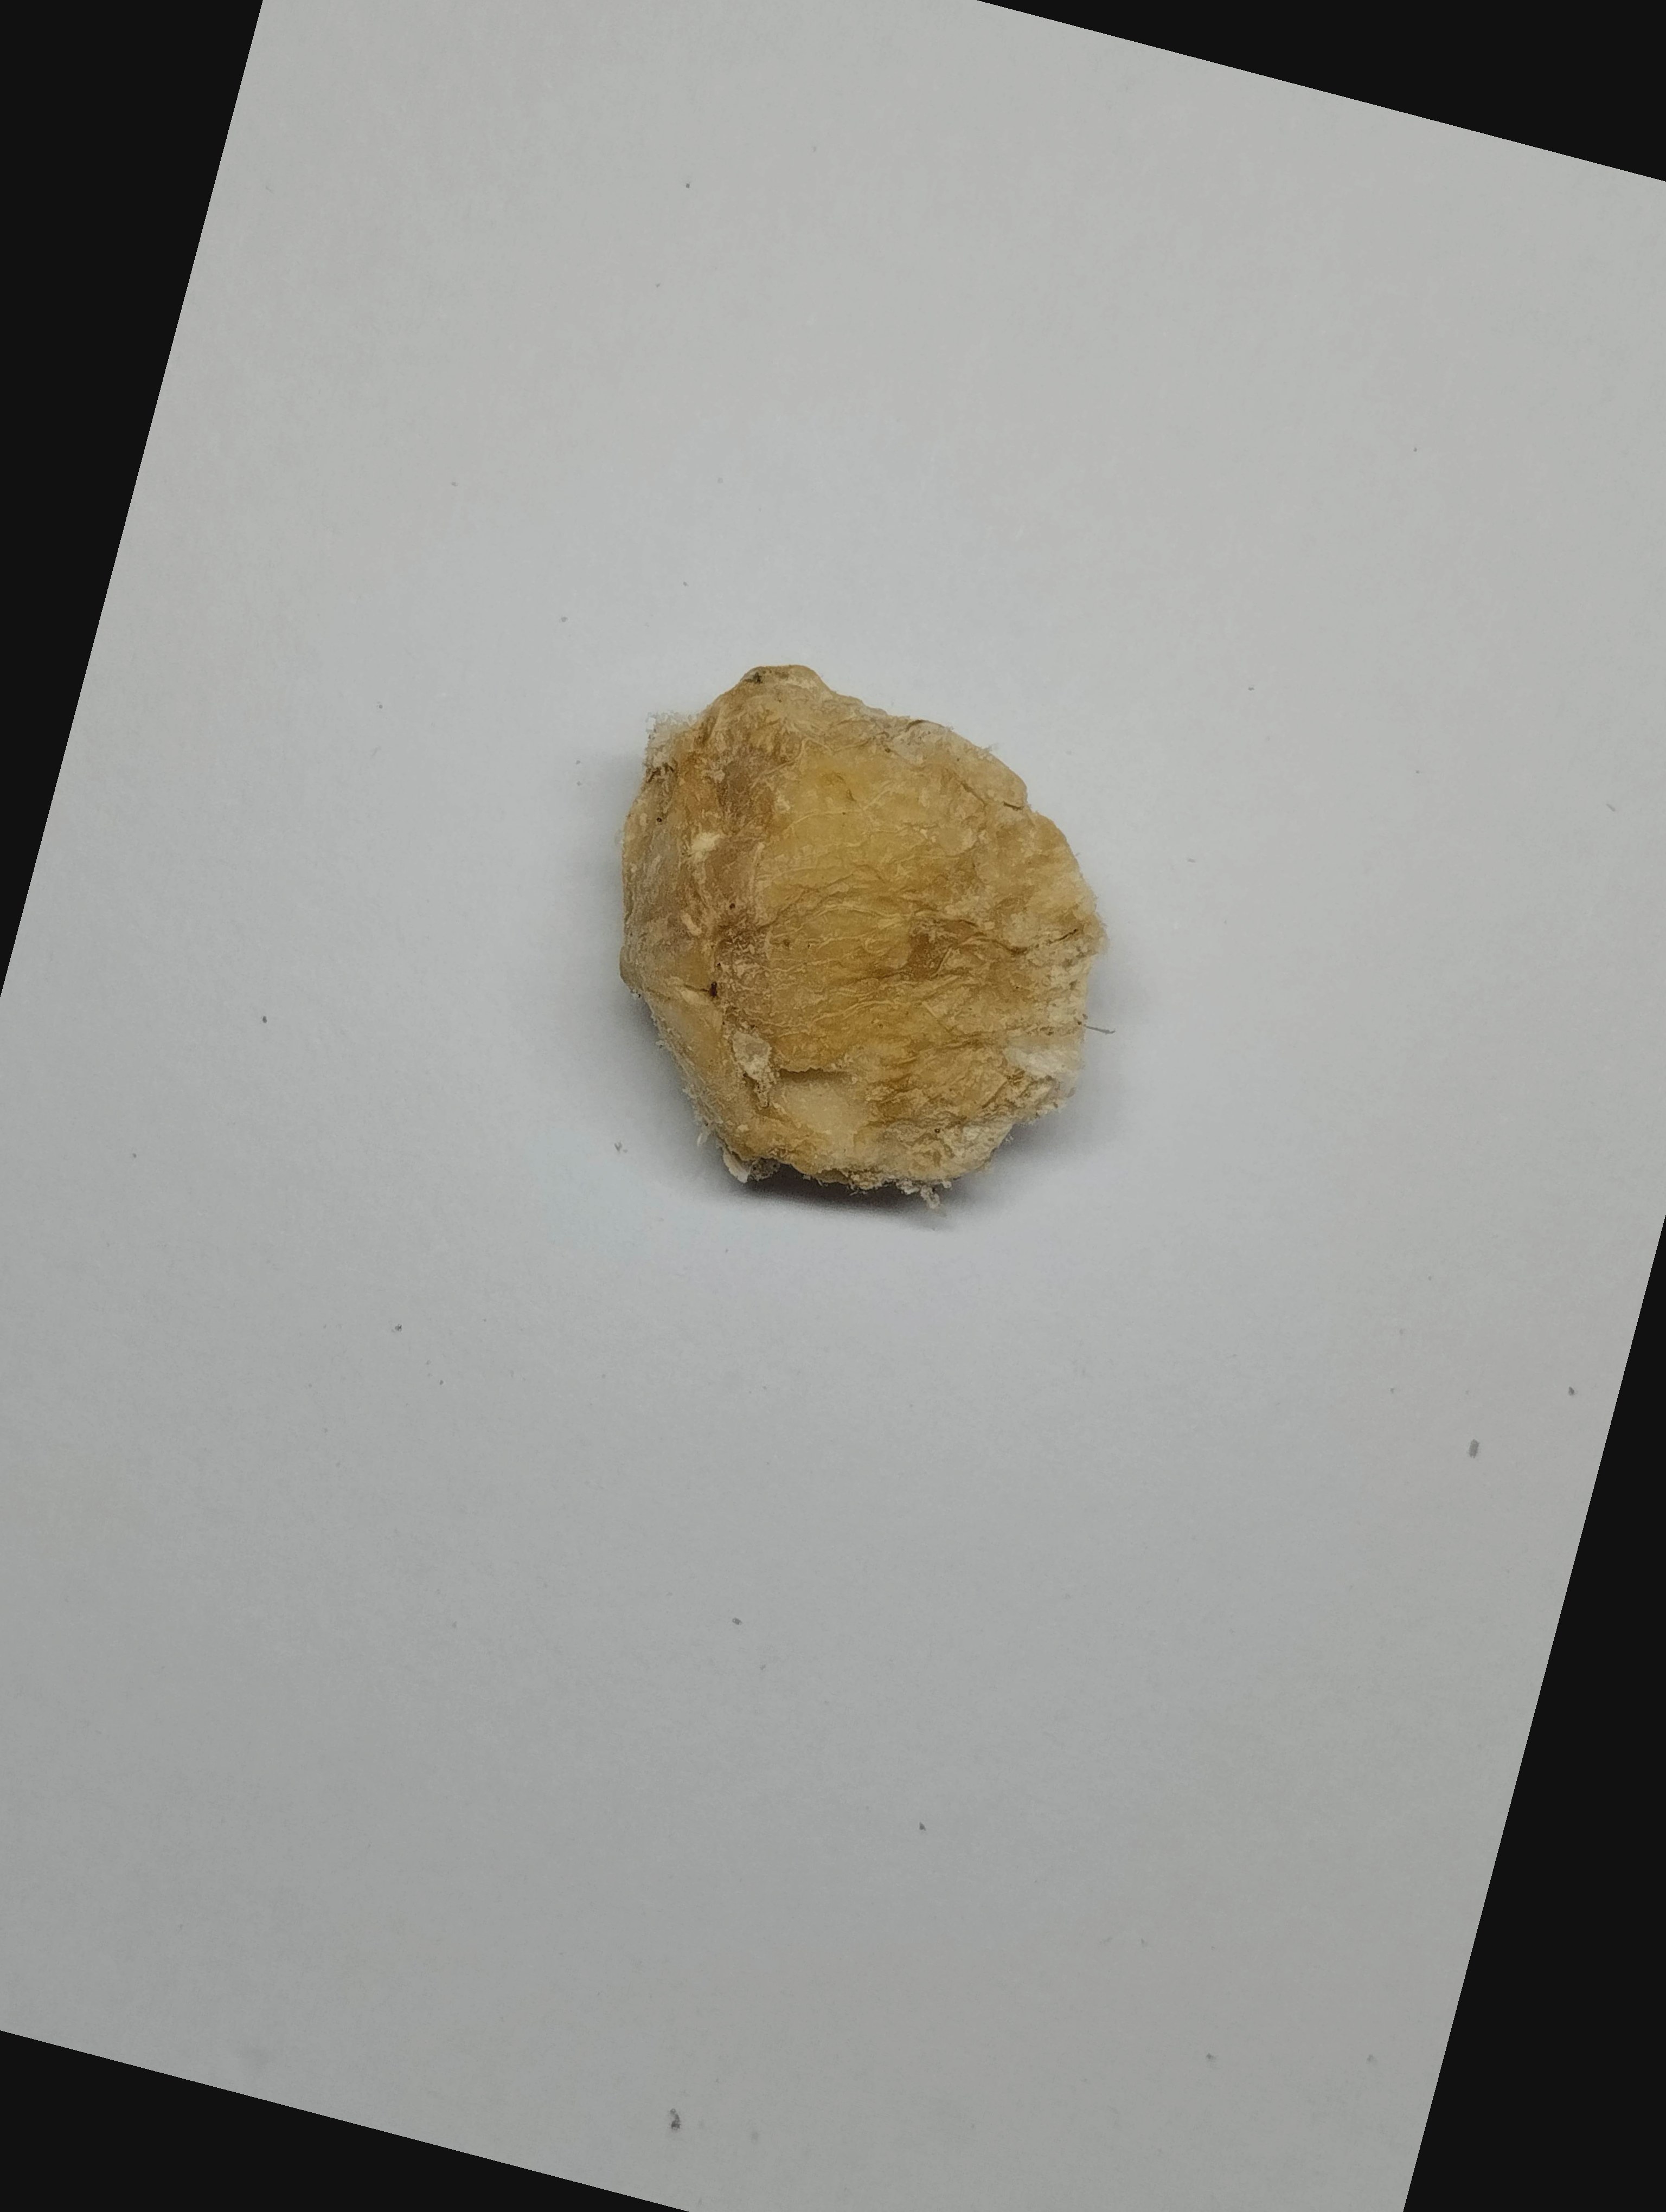
Label: rusak (damaged seed)